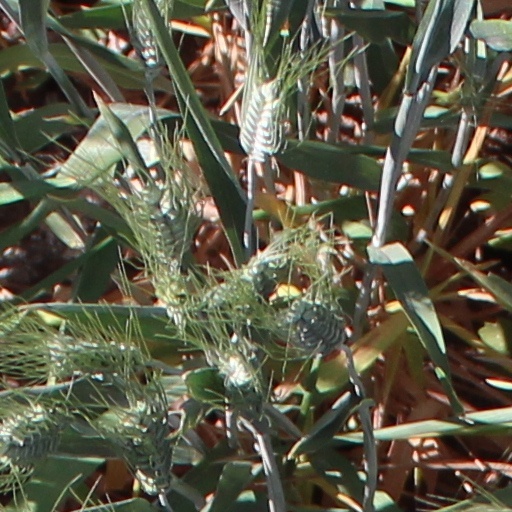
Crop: wheat